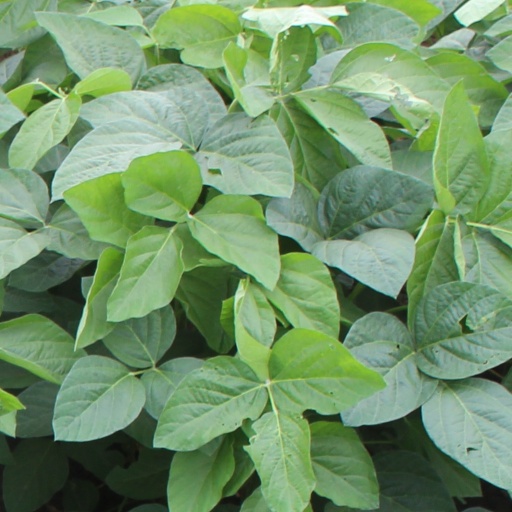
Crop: soybean